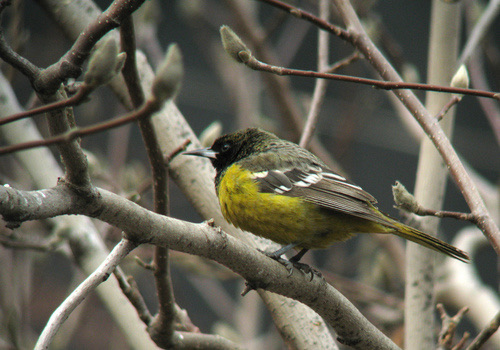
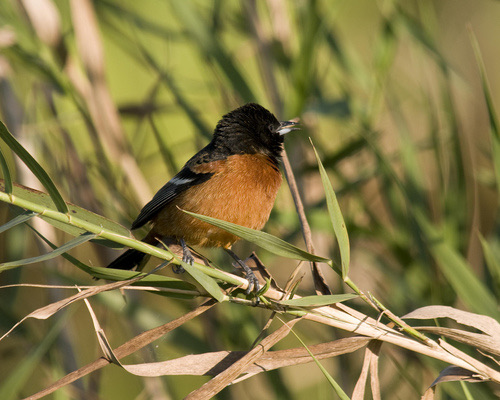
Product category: misc
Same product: yes